David Owen Brooks

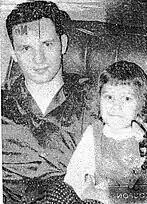
Corll, pictured with his half-sister , approximately seven years prior to encountering Brooks

Brooks befriended Dean Corll in 1967. At the time of their acquaintance, Corll was employed as vice-president at his family's candy firm in the Heights, Corll Candy Company, which was located directly across the street from Helms Elementary School. Brooks was a 12-year-old sixth grade student at this school and one of the many local children to whom Corll gave free candy. He would later recollect of his initial impressions of Corll: "He would give candy to kids leaving school, which was across the street from the store. Also, he owned a motorcycle and would give kids rides and take some of the kids to the movies."